Tulsa Golden Hurricane men's soccer

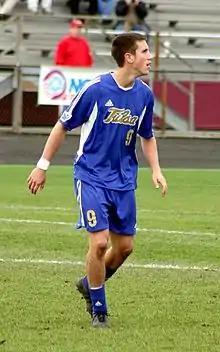
Ryan Pore

Ryan Pore, First-Team All-American, finalist for the 2004 Hermann Trophy. Played for the Portland Timbers, Montreal Impact, and Kansas City Wizards.